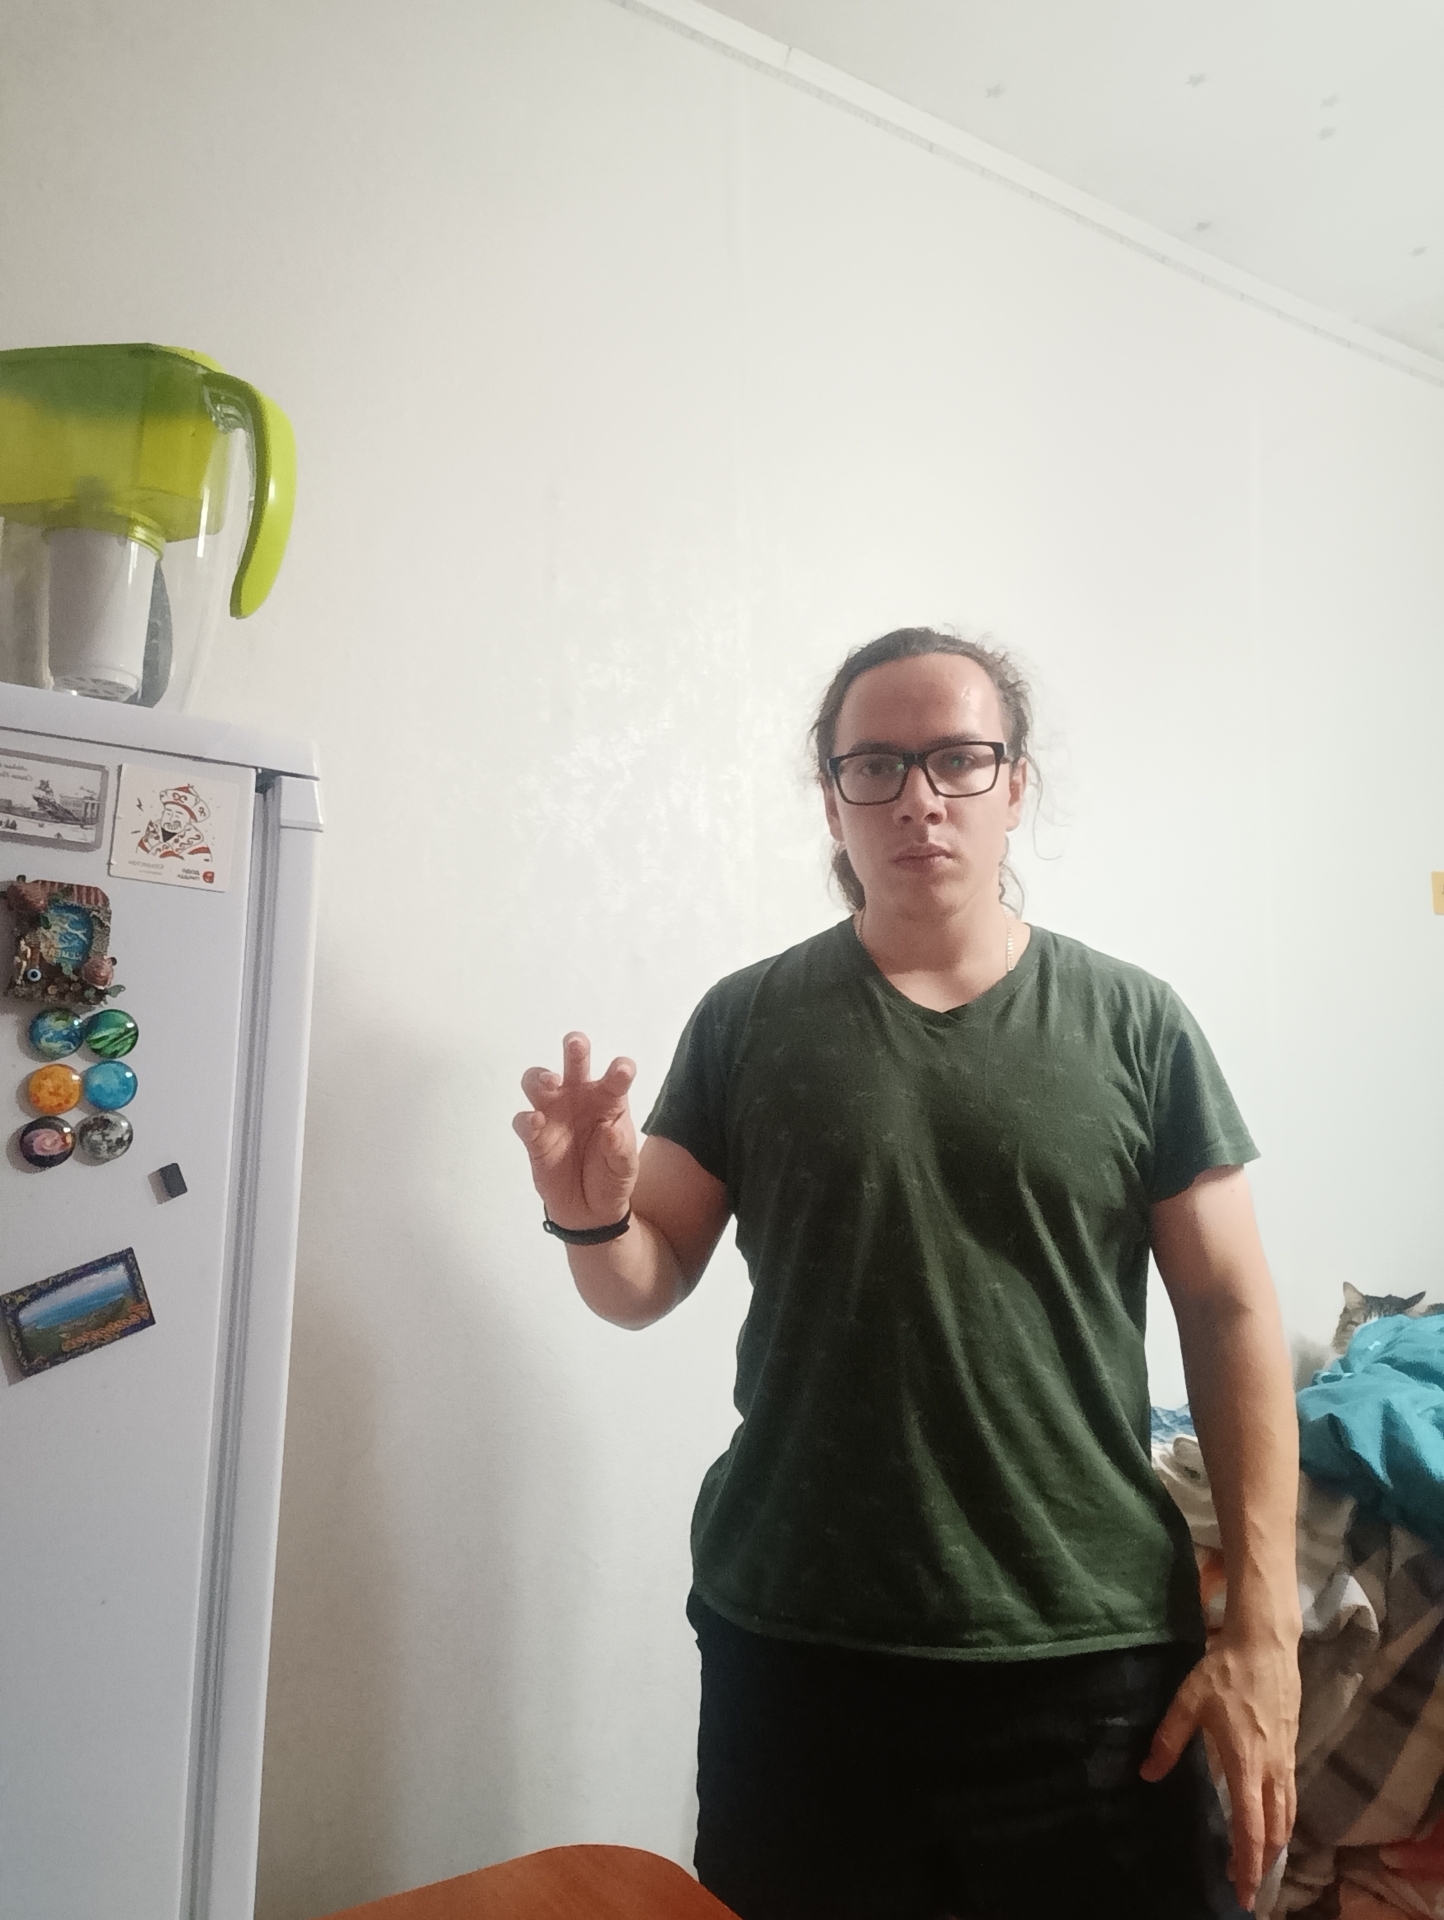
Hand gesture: grabbing